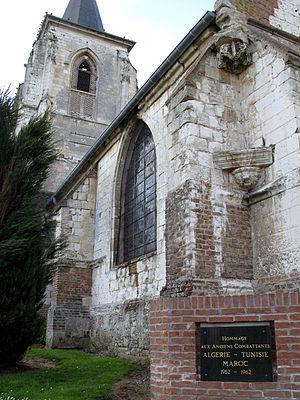
Franleu est une commune française située dans le département de la Somme, en région Hauts-de-France.
L'église Saint-Martin de Franleu est une église paroissiale située à Franleu à l'ouest du département de la Somme.